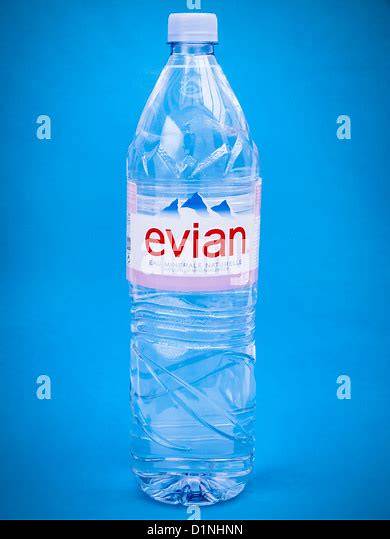
Waste category: plastic